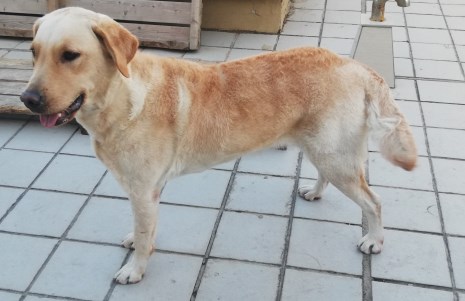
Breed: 3580-n000122-Labrador_retriever